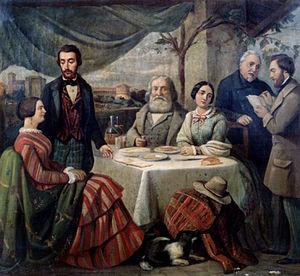
Charles-Félix Biscarra, en italien Carlo Felice Biscarra, est un peintre italien et critique d'art, né à Turin le 26 mars 1823, mort à Turin le 31 juillet 1894.